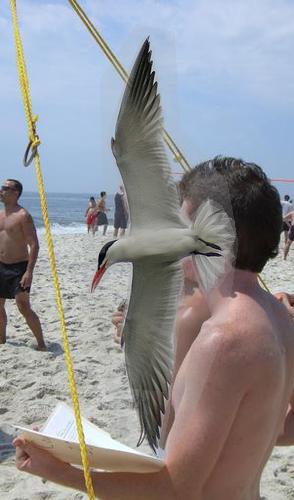
Bird species: Caspian_Tern
Bird type: waterbird
Background: water